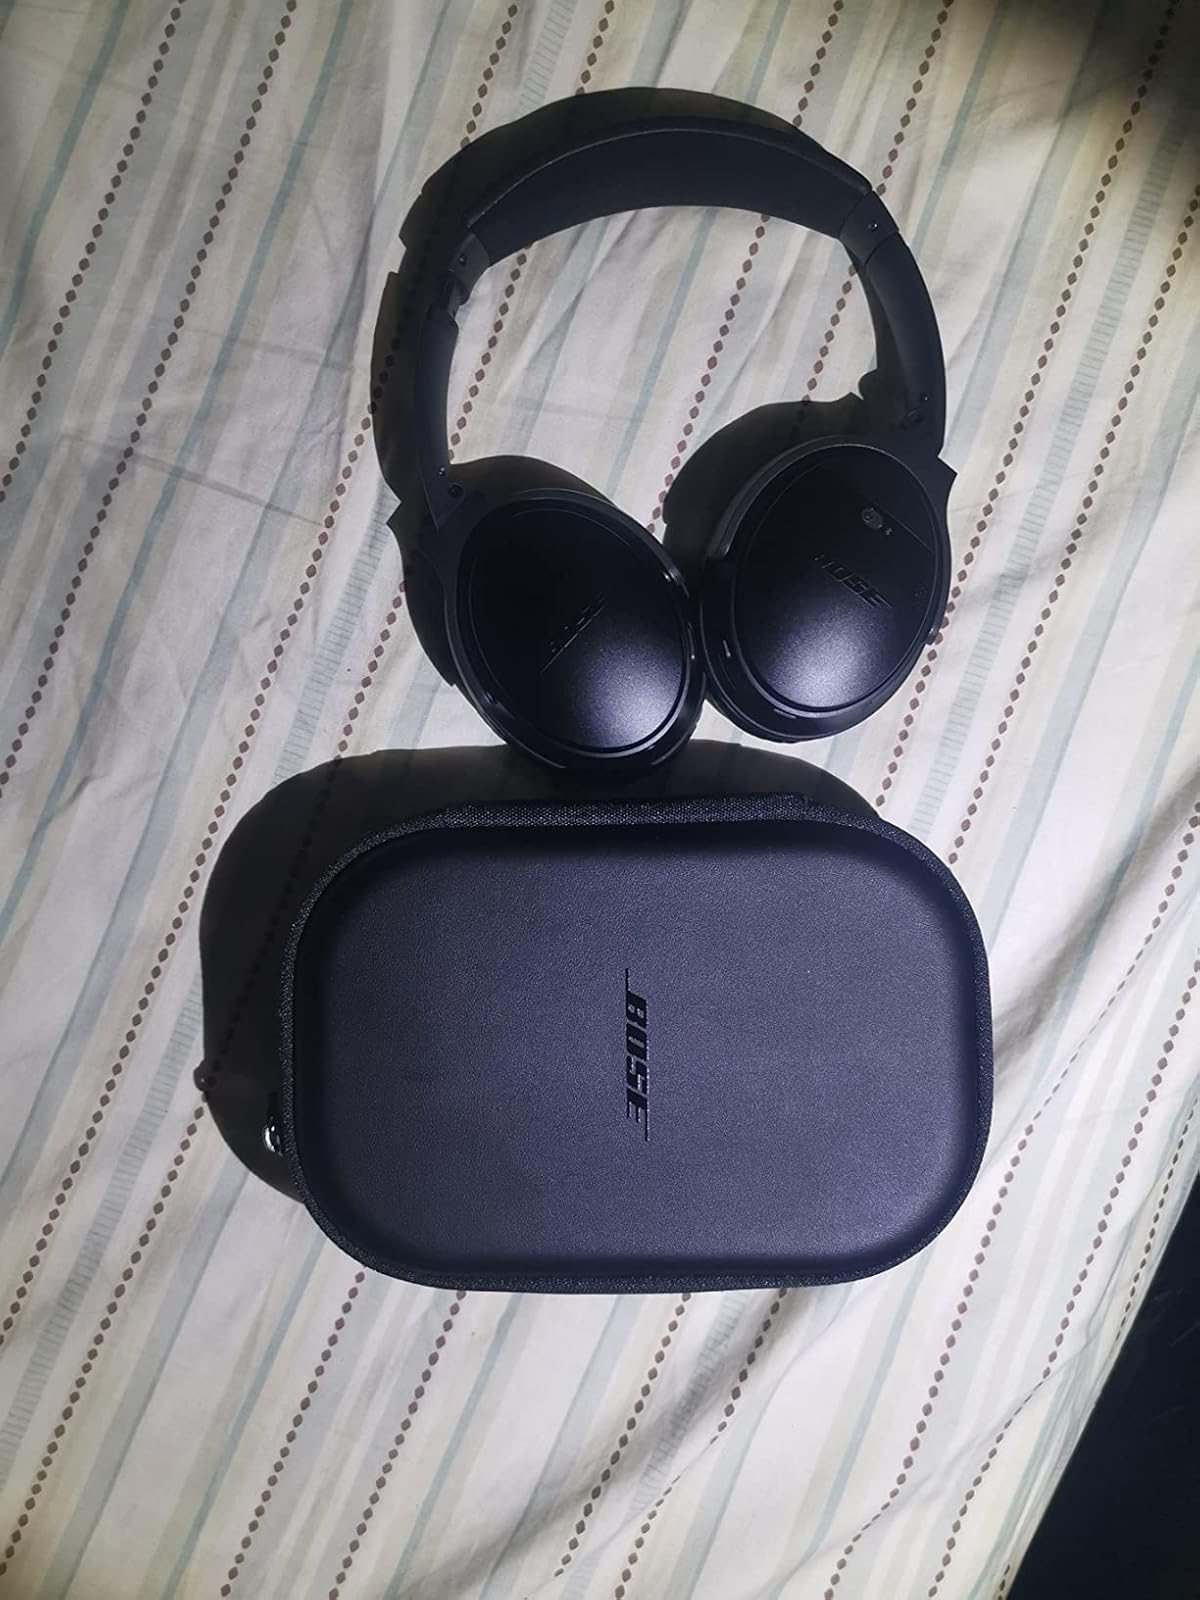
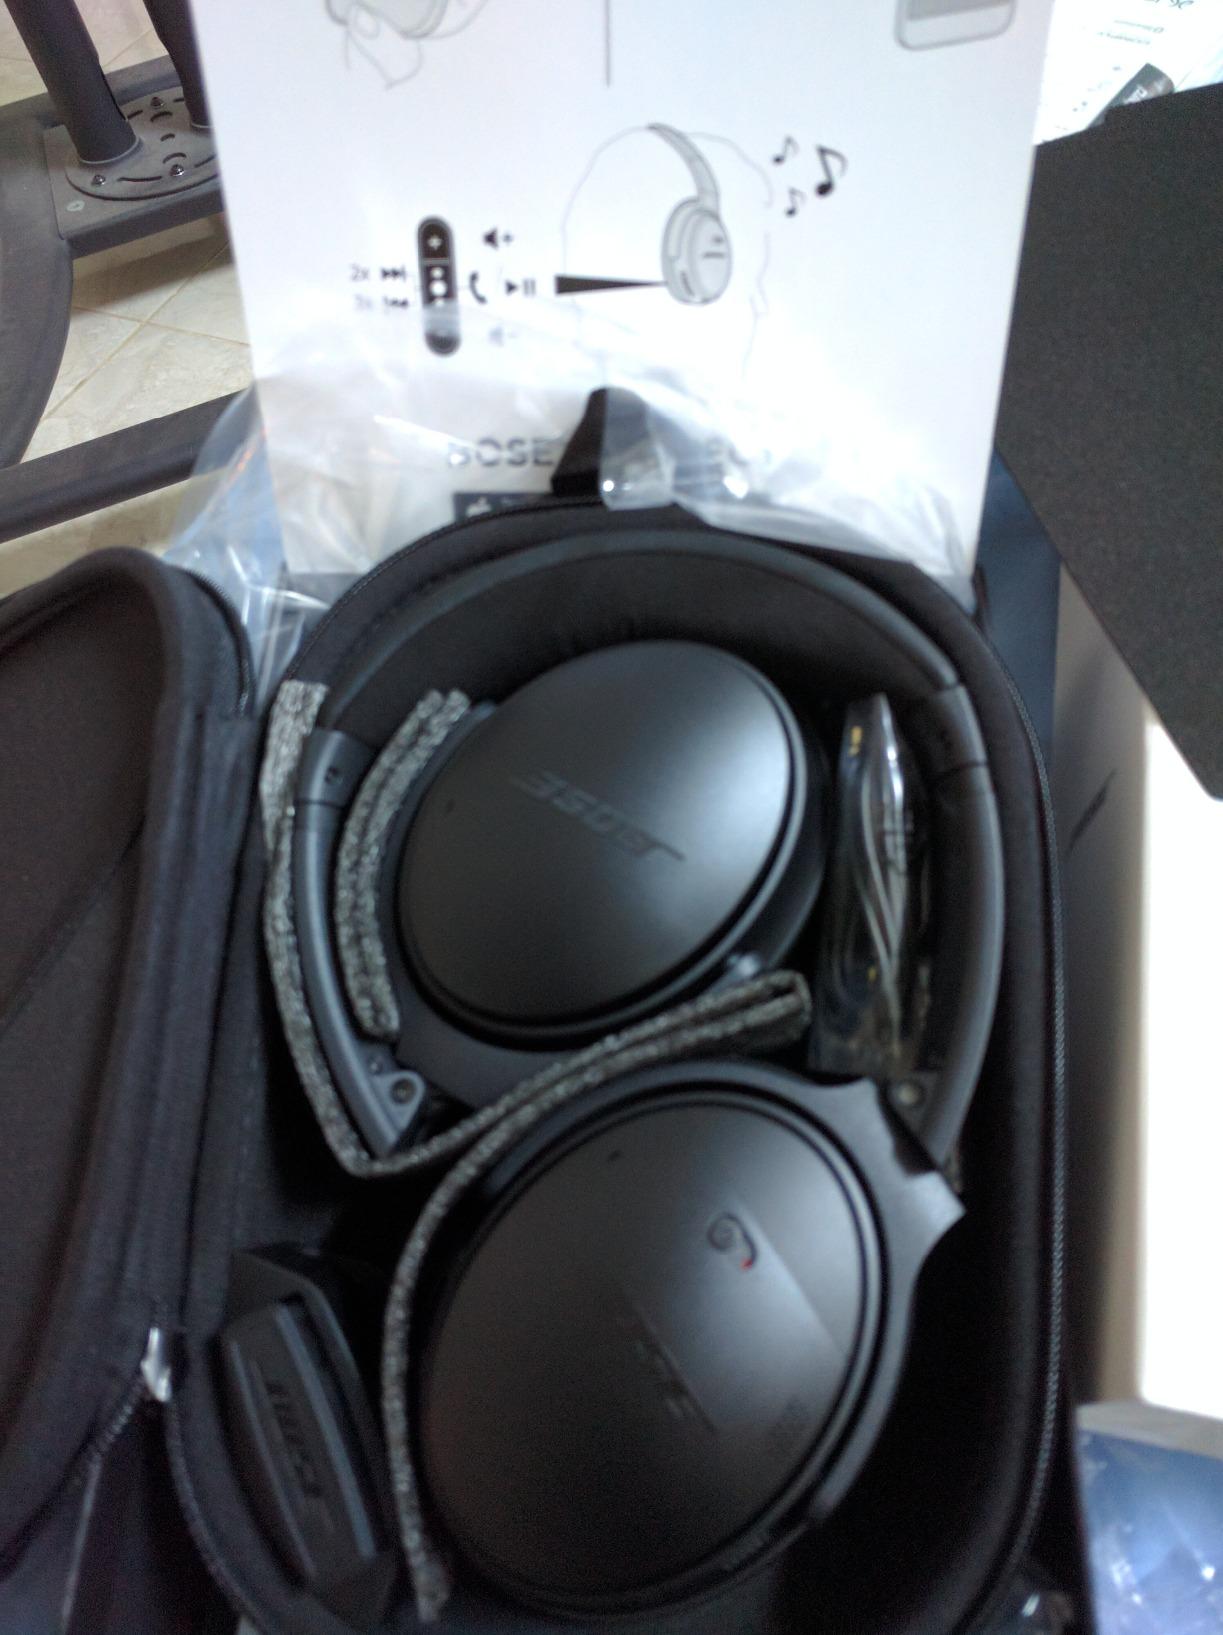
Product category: headphones
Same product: yes